List of palaces of Vicenza

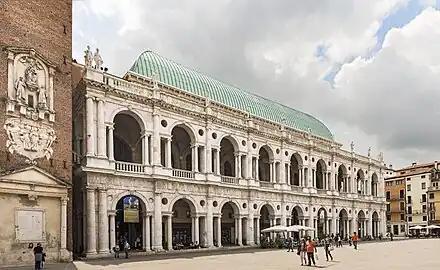
The Basilica Palladiana

Vicenza is a city renowned for its wealth of palaces and residences, which reflect the diverse artistic, architectural, and urban phases of its history. These structures are particularly associated with the work of the 16th-century architect Andrea Palladio.